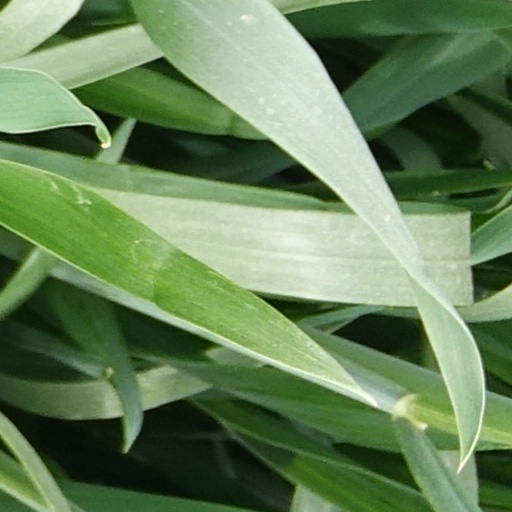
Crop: wheat